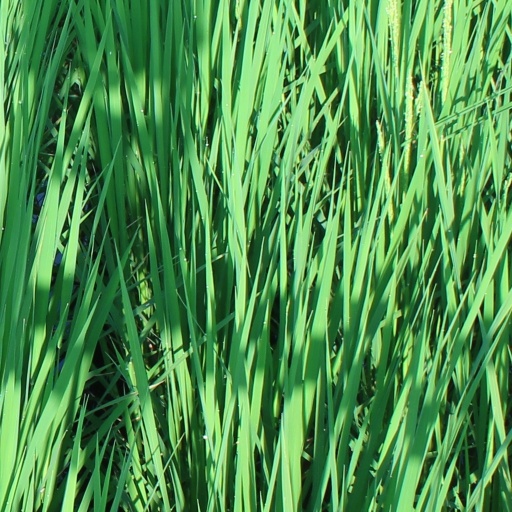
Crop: rice